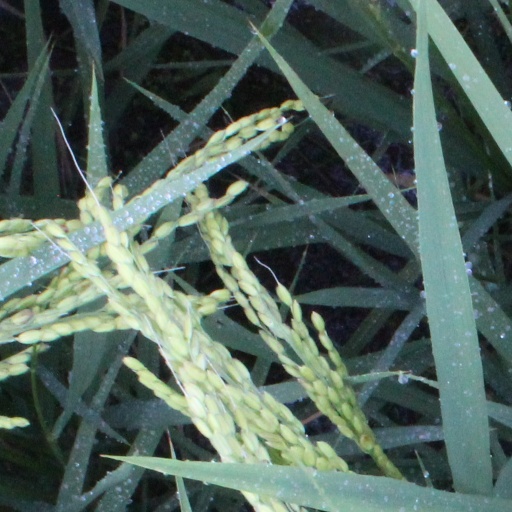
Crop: rice